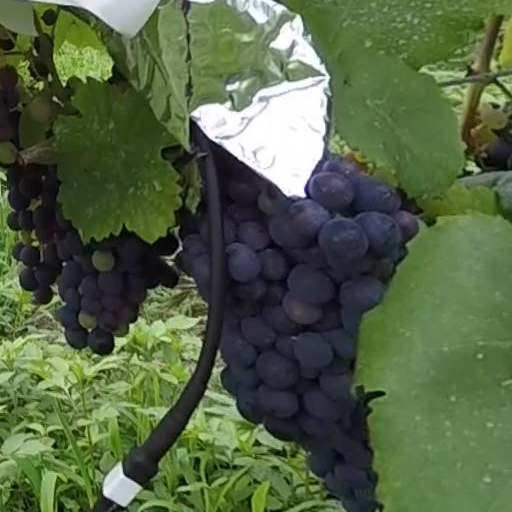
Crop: grape